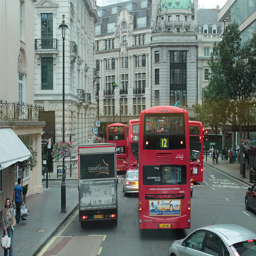
A busy city street packed with commuter buses.
Several red double deck buses are on a street with traffic near white buildings.
Several buses and automobiles driving towards tall buildings.
Multiple red double decker buses riding in town.
a street that has a bunch of buses on it